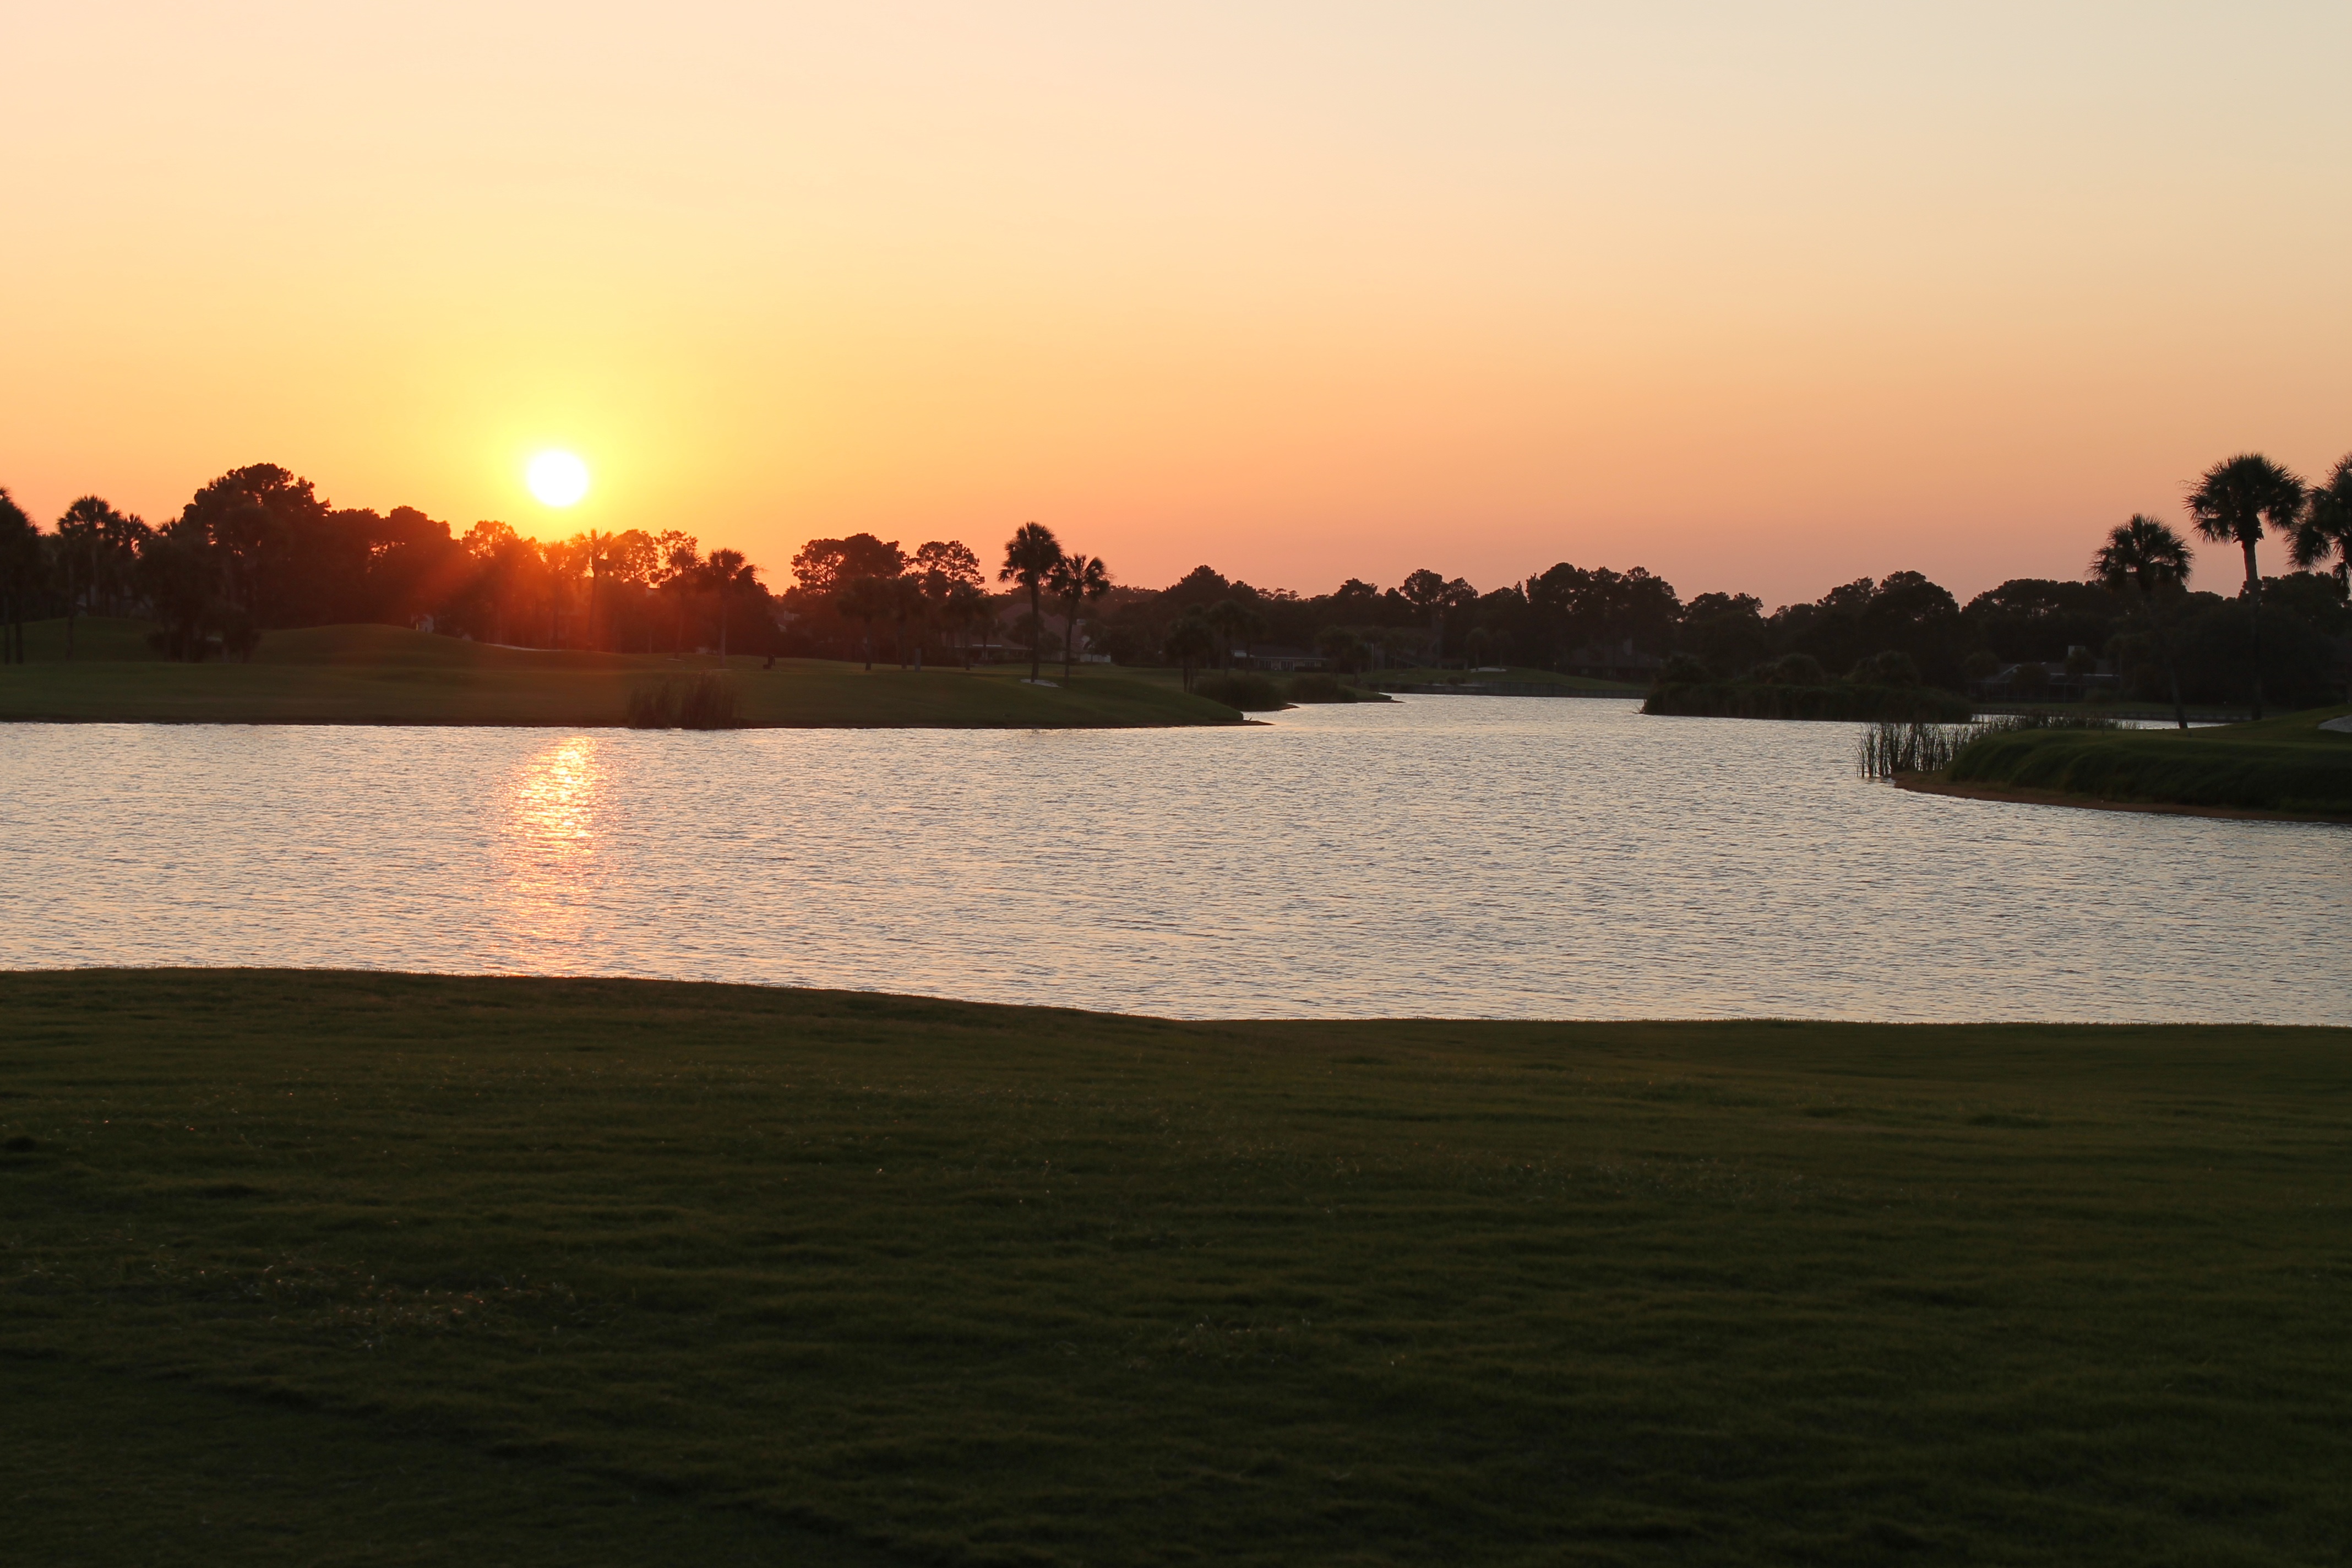
beach, sea, coast, water, horizon, sun, sunrise, sunset, morning, lake, dawn, river, dusk, evening, reflection, bay, tourism, golf course, florida, destination, afterglow, ponte vedra